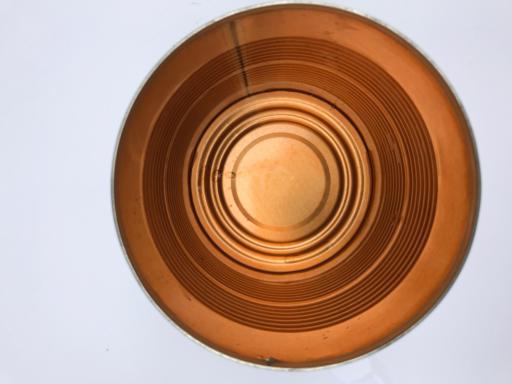
Waste category: metal